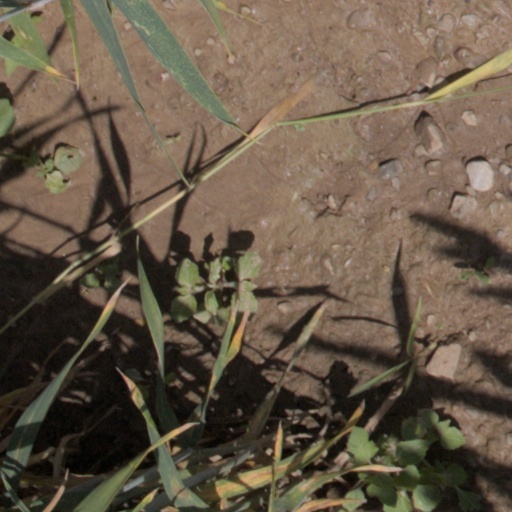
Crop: wheat